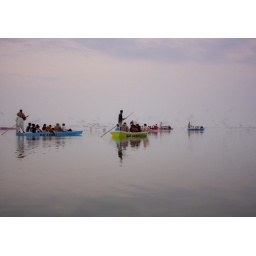
Shallow waters at the lake mean an entirely different skill-set is required to maneuver the boat around the lake